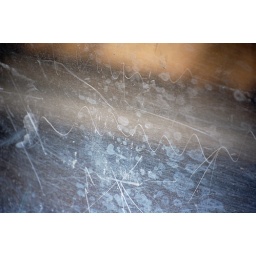
One of a few photos of abused glass from a train station in Bangor, Wales.